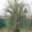
Label: palm_tree